Antikrundan

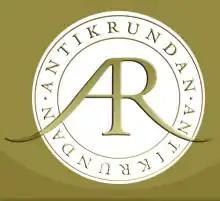
Title screen

is the Swedish version of the original BBC format "Antiques Roadshow". The show visits different locations in Sweden and lets people bring their antiques to be valued by experts. It has stayed popular throughout the years, often with more than two million viewers in a country with 8–9 million inhabitants. The 30th season was shown from November 2018 to April 2019. Many of the experts have been with the programme since the start. The show has been hosted by Anne Lundberg since 2001.